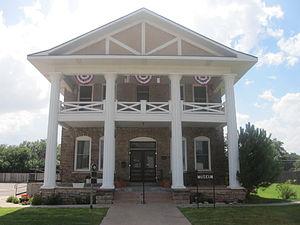
La ville de Post est le siège du comté de Garza, dans l’État du Texas, aux États-Unis. Lors du recensement de 2010, sa population s’élevait à 5 376 habitants.